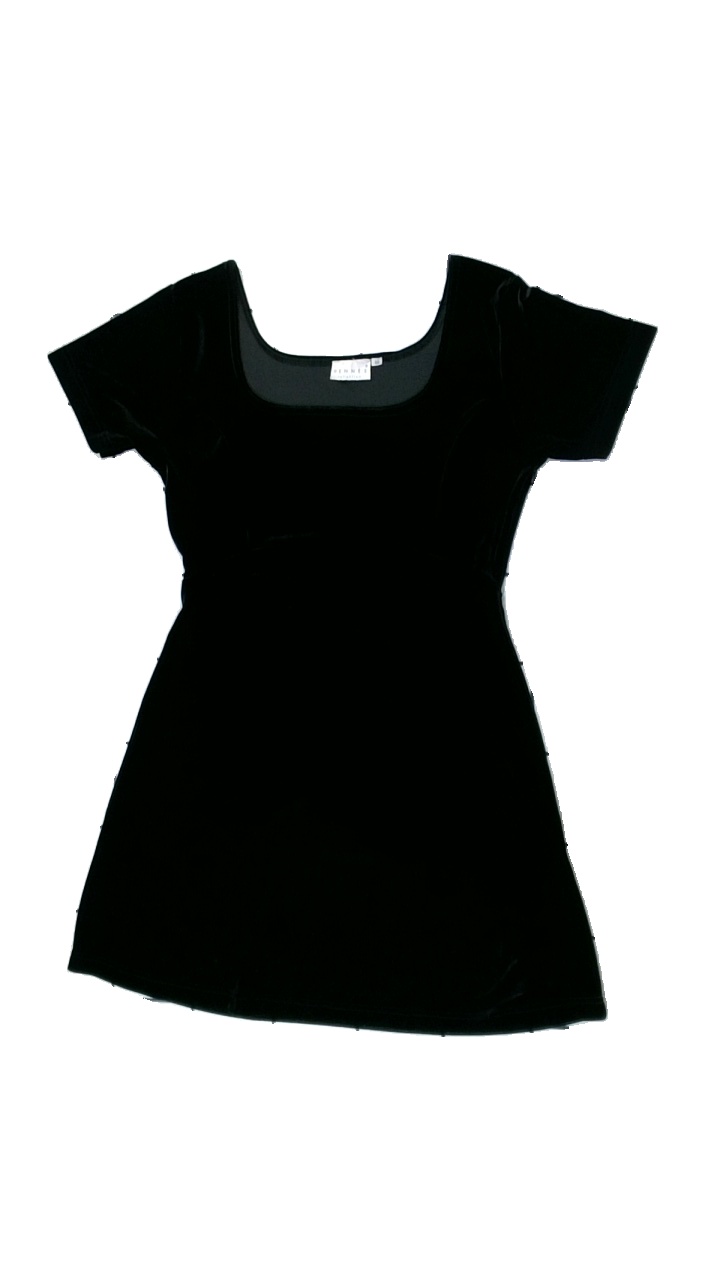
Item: Dress (Ladies)
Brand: Hennes Collection
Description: svart sammets klänning
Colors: Black
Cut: Regular
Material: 79% polyester 21% acrylic
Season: All
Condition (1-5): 5
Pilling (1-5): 5
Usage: Reuse
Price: <50